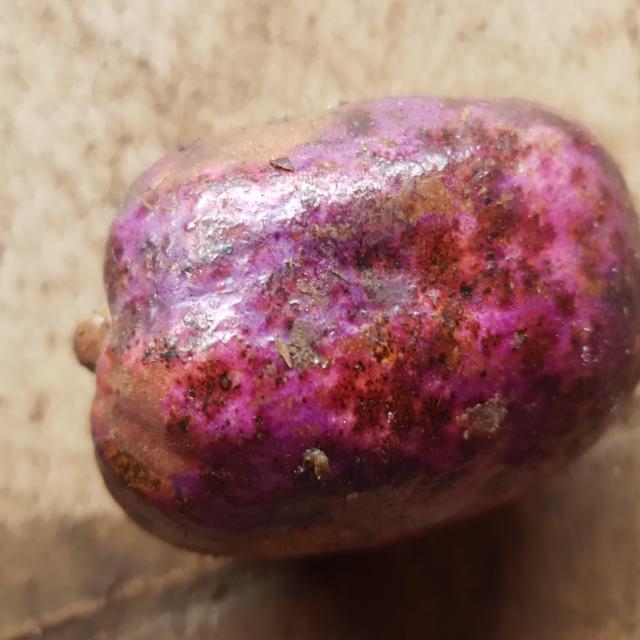
Plum grade: unripe